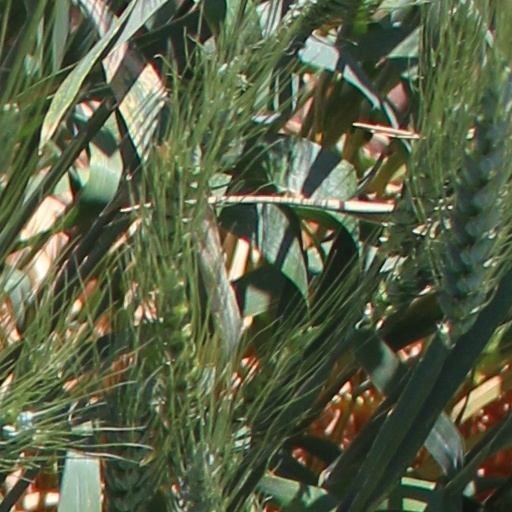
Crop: wheat